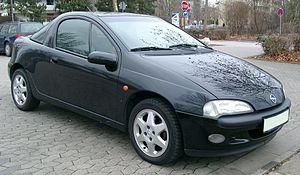
L'Opel Tigra est un coupé très compact conçu et assemblé par le constructeur allemand Opel partageant une base commune à la Corsa B. Ce modèle original a été produit de 1994 à 2001, puis le nom a été repris pour un coupé cabriolet en 2004. La première génération de la Tigra a été vendue sous la marque Vauxhall au Royaume-Uni et par Chevrolet dans certains marchés d'Amérique latine. Elle était fabriquée à Eisenach en Allemagne.